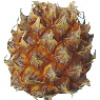
Label: pineapple_mini